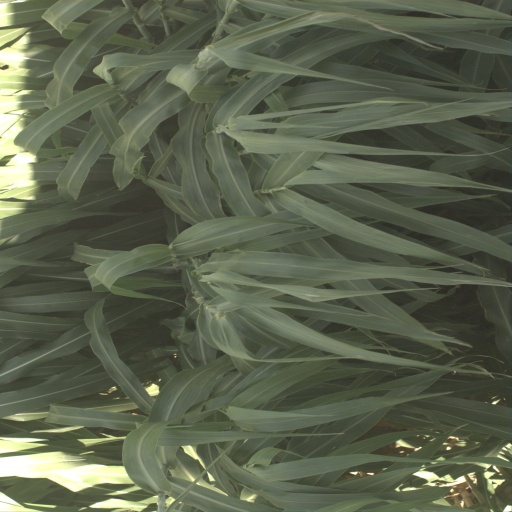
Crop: sorghum